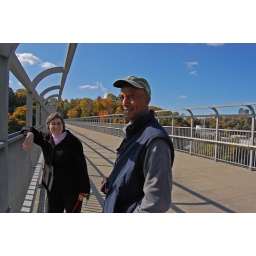
Pedestrian bridge over river